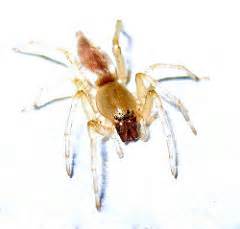
Label: spider